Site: brandenburg
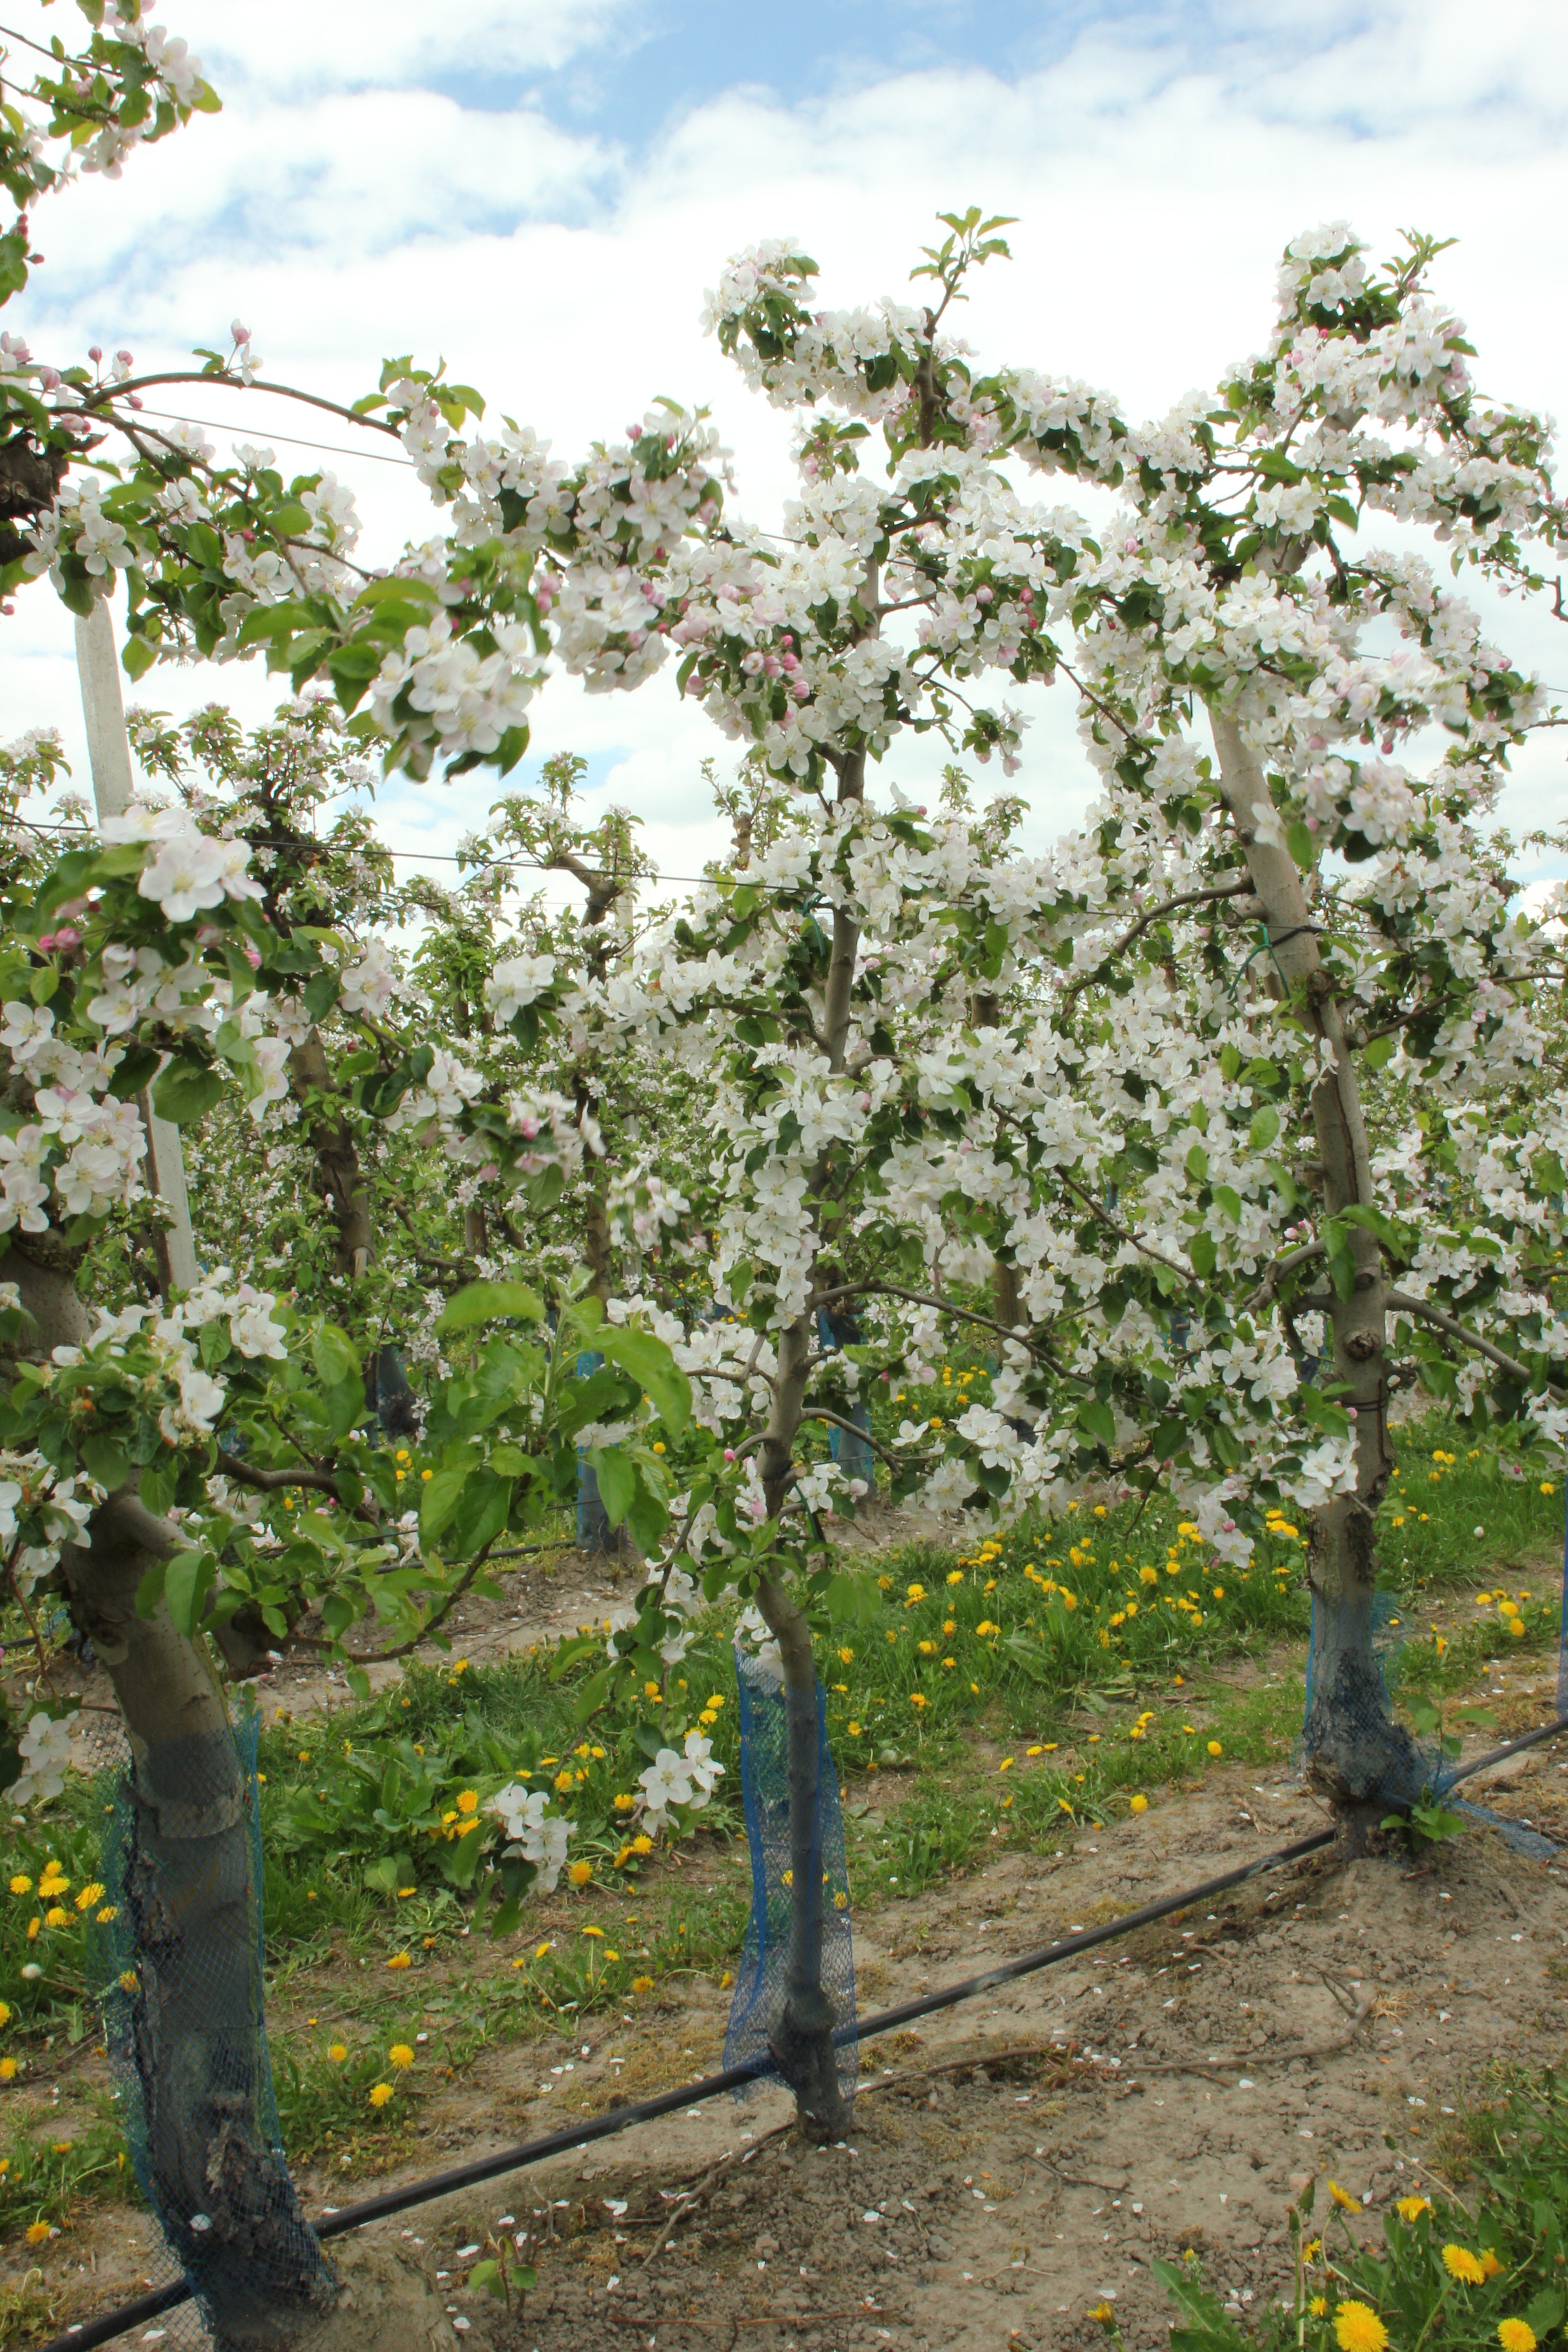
Growth stage (BBCH 65): Flowering